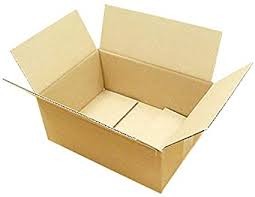
Waste category: cardboard